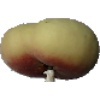
Label: peach_flat